Ahom coinage

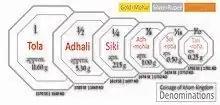
Denominations of Ahom coins

Before Rudra Singha all coins were dated to accession year of kings, since him all the coins had annual impress. Siva Singha, for the first time, had the name of his queens impressed alongside him in the coins, his chief consort Phuleshwari was the first to issue coins in persian script Rajeswar Singha had his coins impressed in both Persian and Devanagari scripts. During the Moamoria rebellion, when the rebels wrested out the traditional monarchy, the Moamoria chiefs had impressed coins on their names but in Nonagonal coin shape.